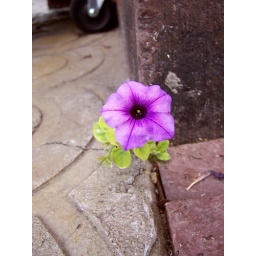
I spotted this little petunia sprouted between the cracks in the sidewalk at the corner of Starry Nite cafe